Birżebbuġa

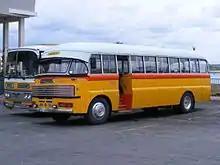
Malta bus in Birżebbuġa

A monument in Birżebbuġa commemorates the Malta Summit, which took place close by on 3 December 1989.